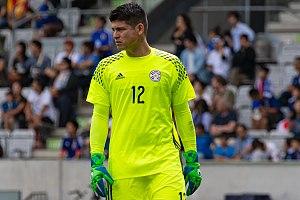
Alfredo Aguilar, né le 18 juillet 1988 à San Estanislao, est un footballeur international paraguayen, qui évolue actuellement au poste de gardien de but au sein du Club Olimpia en Primera División.